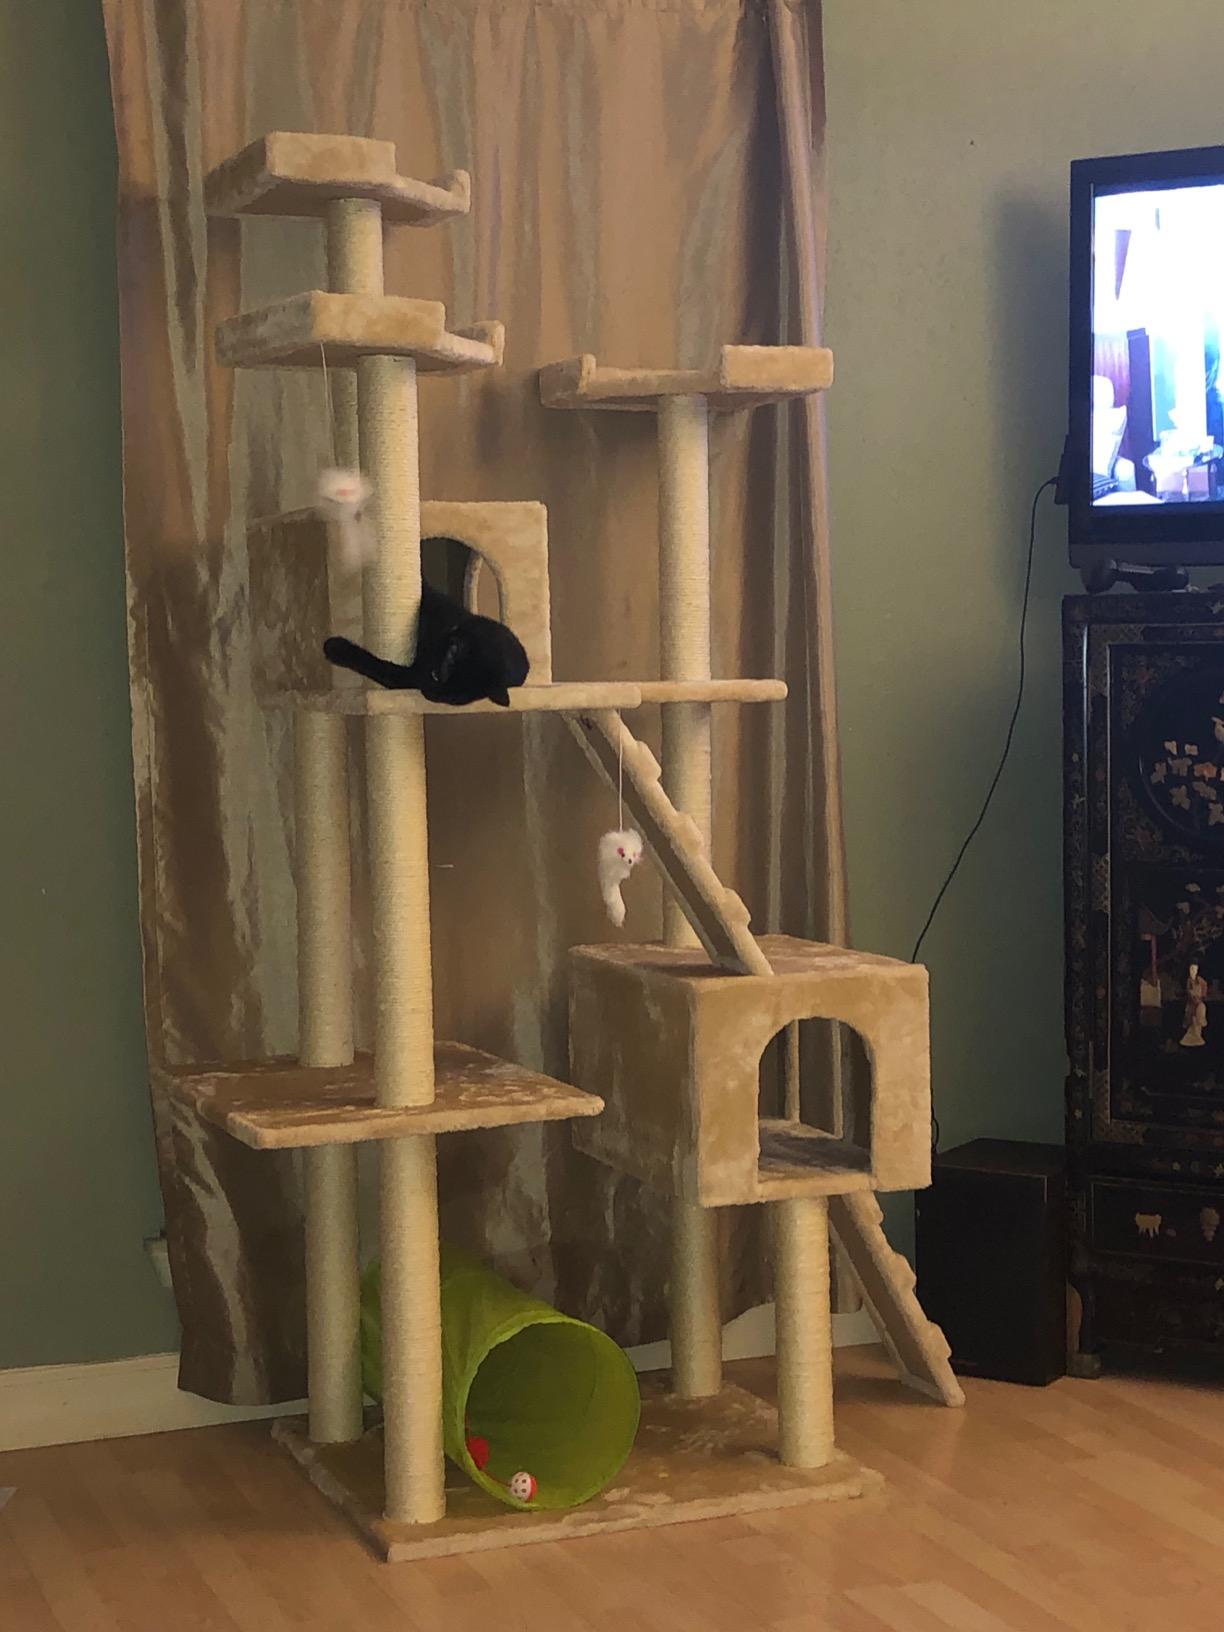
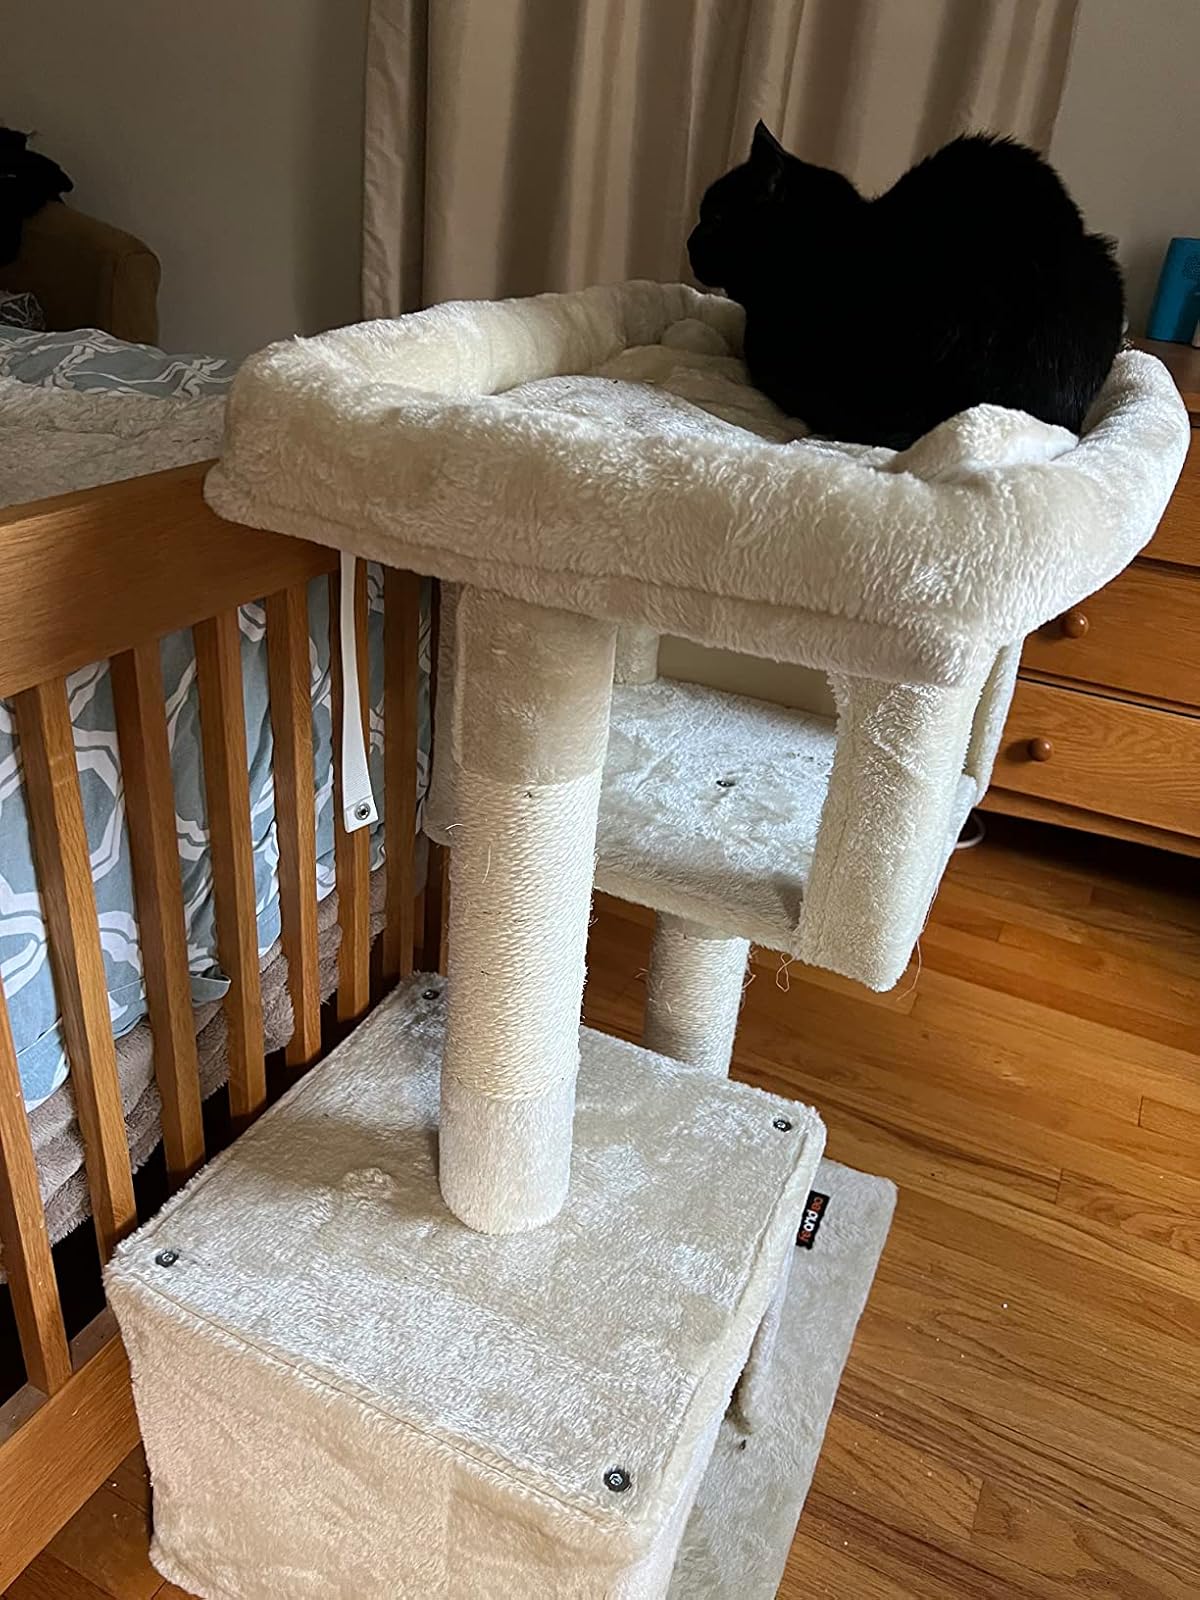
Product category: items_cat tree
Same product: no